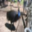
Label: bird